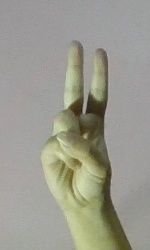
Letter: taa